Camp Endicott

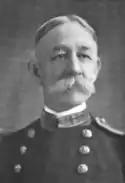
Mordecai T. Endicott (1844–1926)

Named in honor of Rear Admiral Mordecai T. Endicott, the first Civil Engineer Corps Officer to be appointed Chief of the former Bureau of Yards and Docks, Camp Endicott (later established as the U.S. Naval Construction Battalion Center, Davisville) was also the birthplace of the Quonset hut. These semi-cylindrically shaped, prefabricated, portable buildings were designed and produced at Davisville and shipped to various places throughout the world. Because of its design and worldwide dispersion, the Quonset Hut is considered one of the most universal structures in the world.